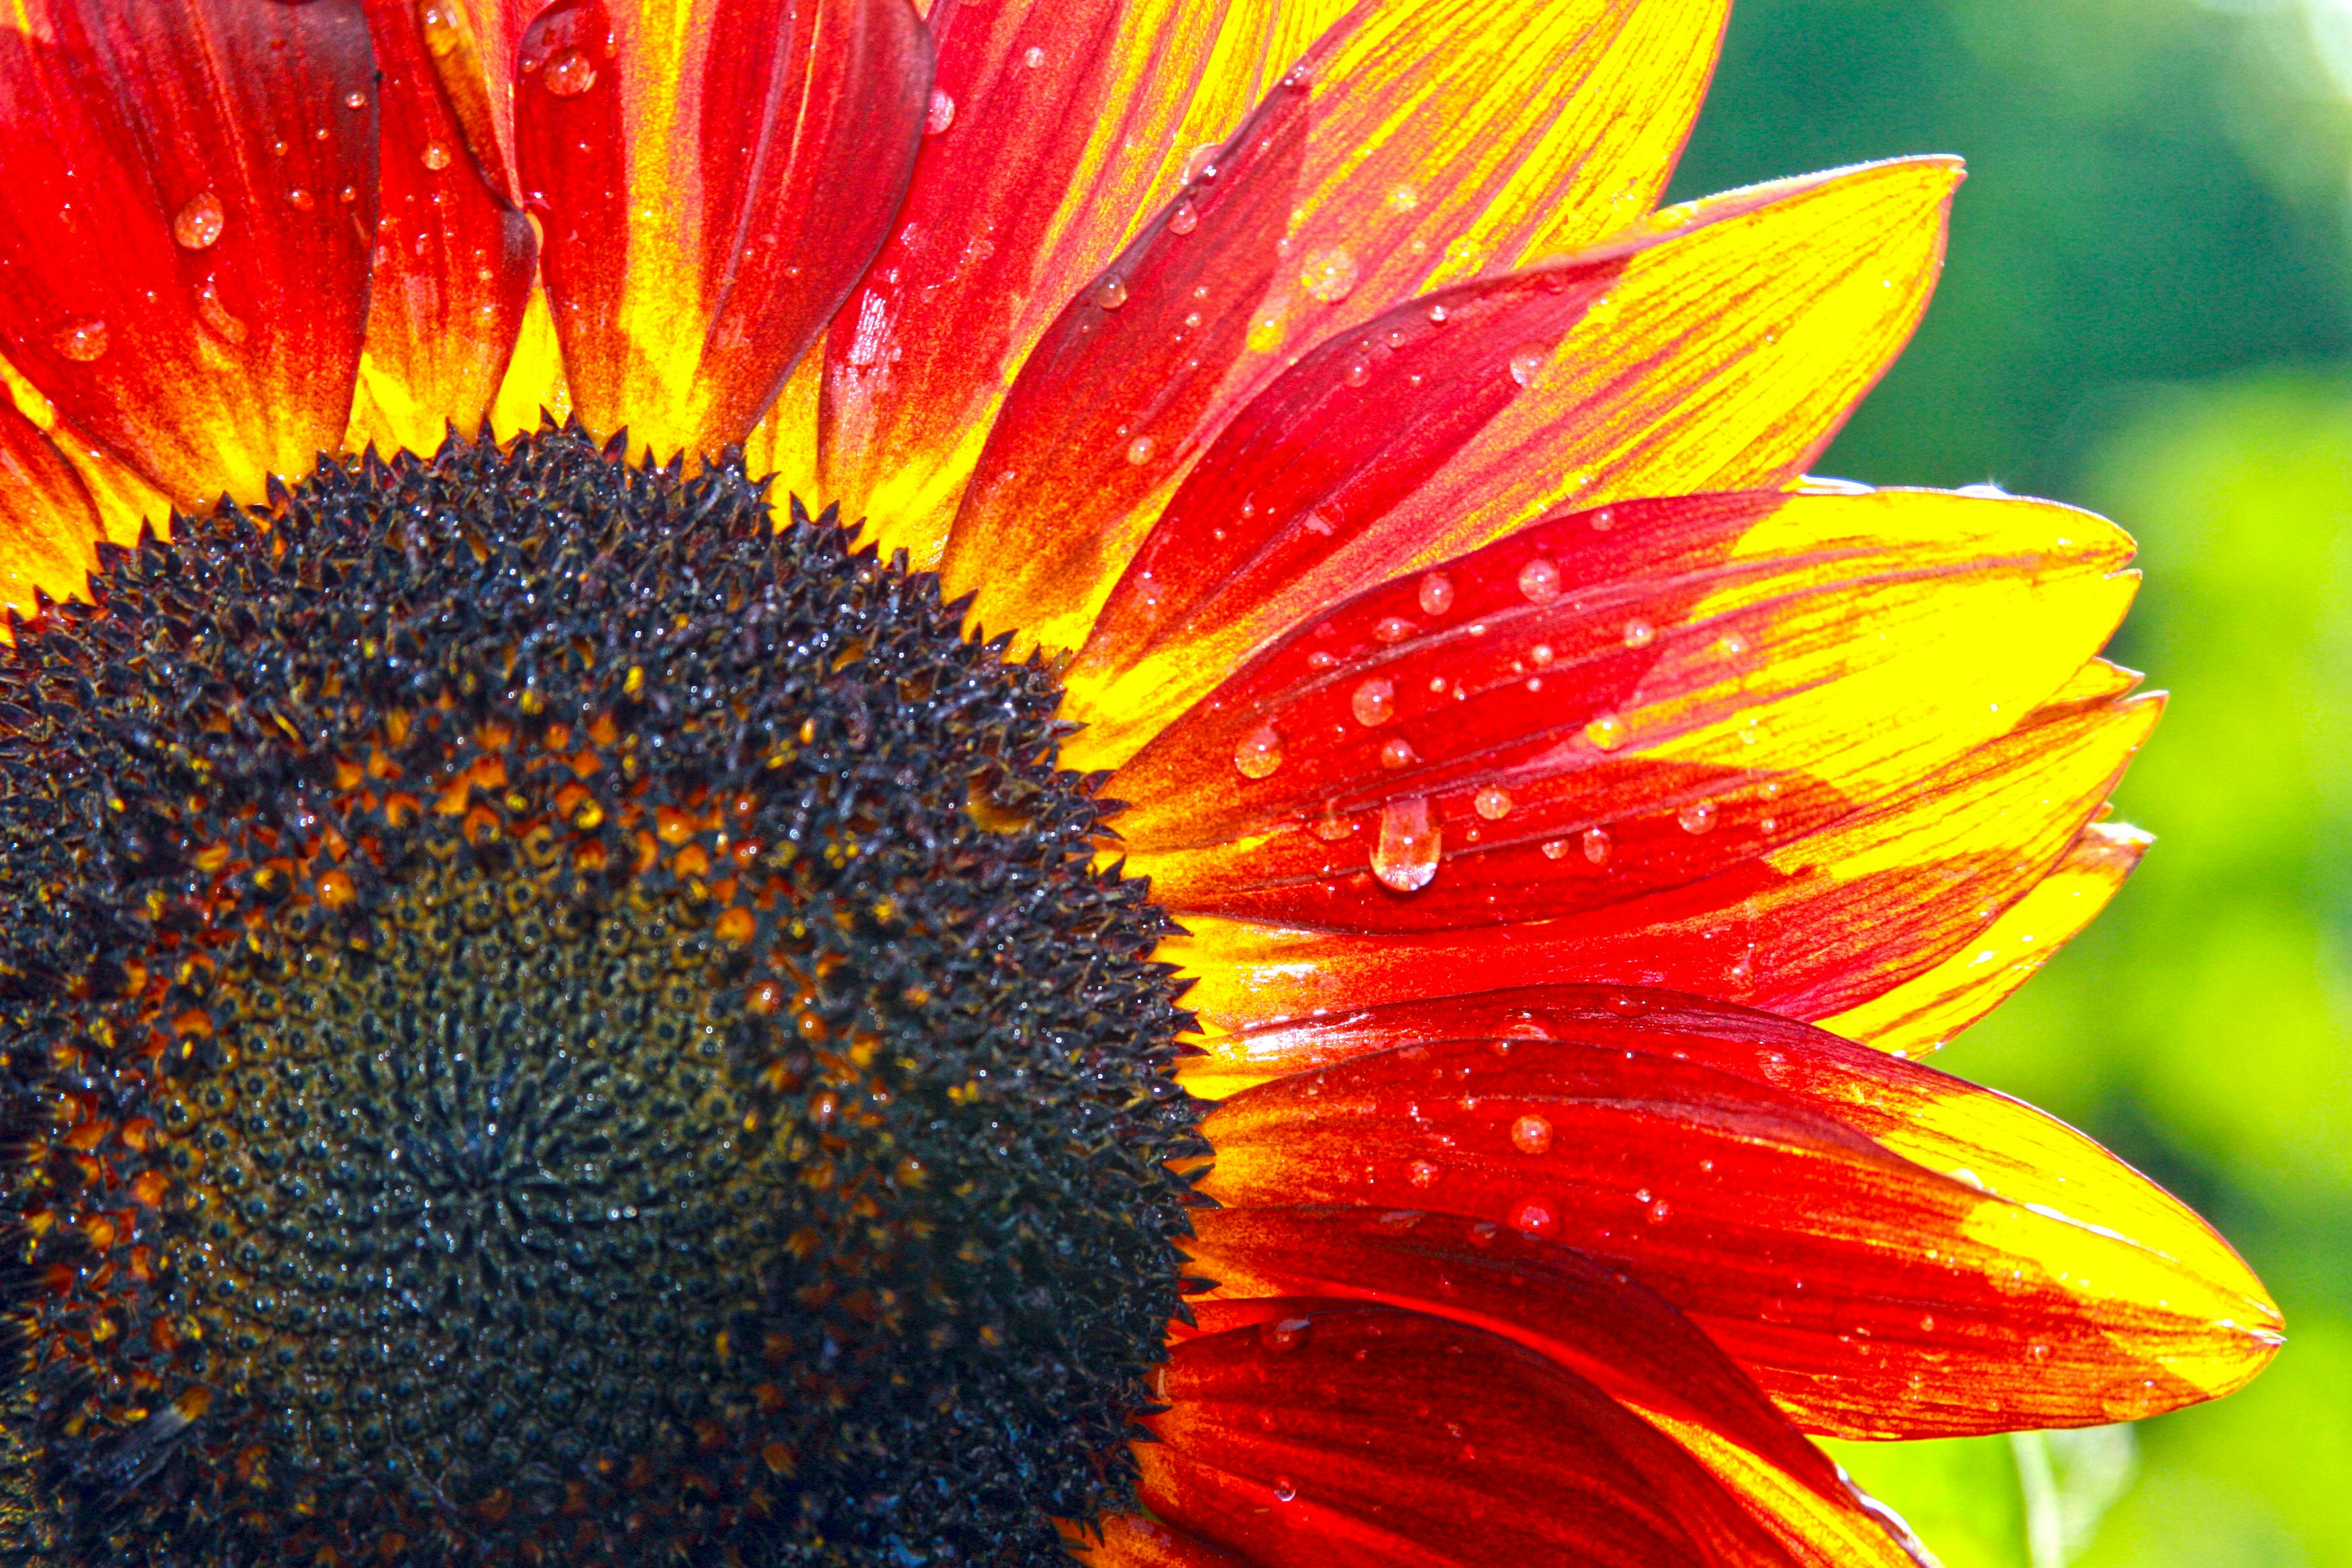
natural, flower, plant, petal, flowering plant, annual plant, terrestrial plant, cuisine, sunflower, daisy family, macro photography, close up, pollen, event, wildflower, herbaceous plant, art, asterales, Forb, seed